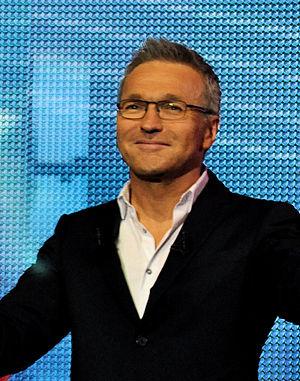
Laurent Ruquier au Casino de Paris, le 8 juin 2013
La bande à Ruquier est une équipe de chroniqueurs qui entourent ou ont entouré Laurent Ruquier dans les diverses émissions qu'il a animées à la radio et à la télévision et dont le noyau dur est composé de Isabelle Alonso, Jean Benguigui, Pierre Bénichou, Michèle Bernier, Jean-Marie Bigard, Steevy Boulay, Christine Bravo, Jean-Pierre Coffe, Caroline Diament, Philippe Geluck, Valérie Mairesse, Isabelle Mergault, Gérard Miller, Isabelle Motrot, Claude Sarraute et Titoff.
On n'demande qu'à en rire, abrégé ONDAR, est une émission de divertissement créée par Laurent Ruquier, visant à découvrir les nouveaux talents de l'humour français.
L'Émission pour tous est une émission française de télévision, diffusée sur France 2 du 20 janvier 2014 au 14 mars 2014 en access prime time.
On n'est pas couché est une émission française de débat télévisé diffusée depuis le 16 septembre 2006 jusqu'au 4 juillet 2020 sur France 2, chaque samedi soir en deuxième partie de soirée vers 23 h, présentée par Laurent Ruquier et coproduite par Catherine Barma et Laurent Ruquier.
Laurent Ruquier, né le 24 février 1963 au Havre, est un animateur de radio et de télévision, producteur de télévision, de théâtre, et humoriste français. Chroniqueur, il est également parolier, écrivain et auteur de théâtre.
Nicolas Bedos, né le 21 avril 1979 à Neuilly-sur-Seine, est un dramaturge, metteur en scène, scénariste, réalisateur, acteur et humoriste français.